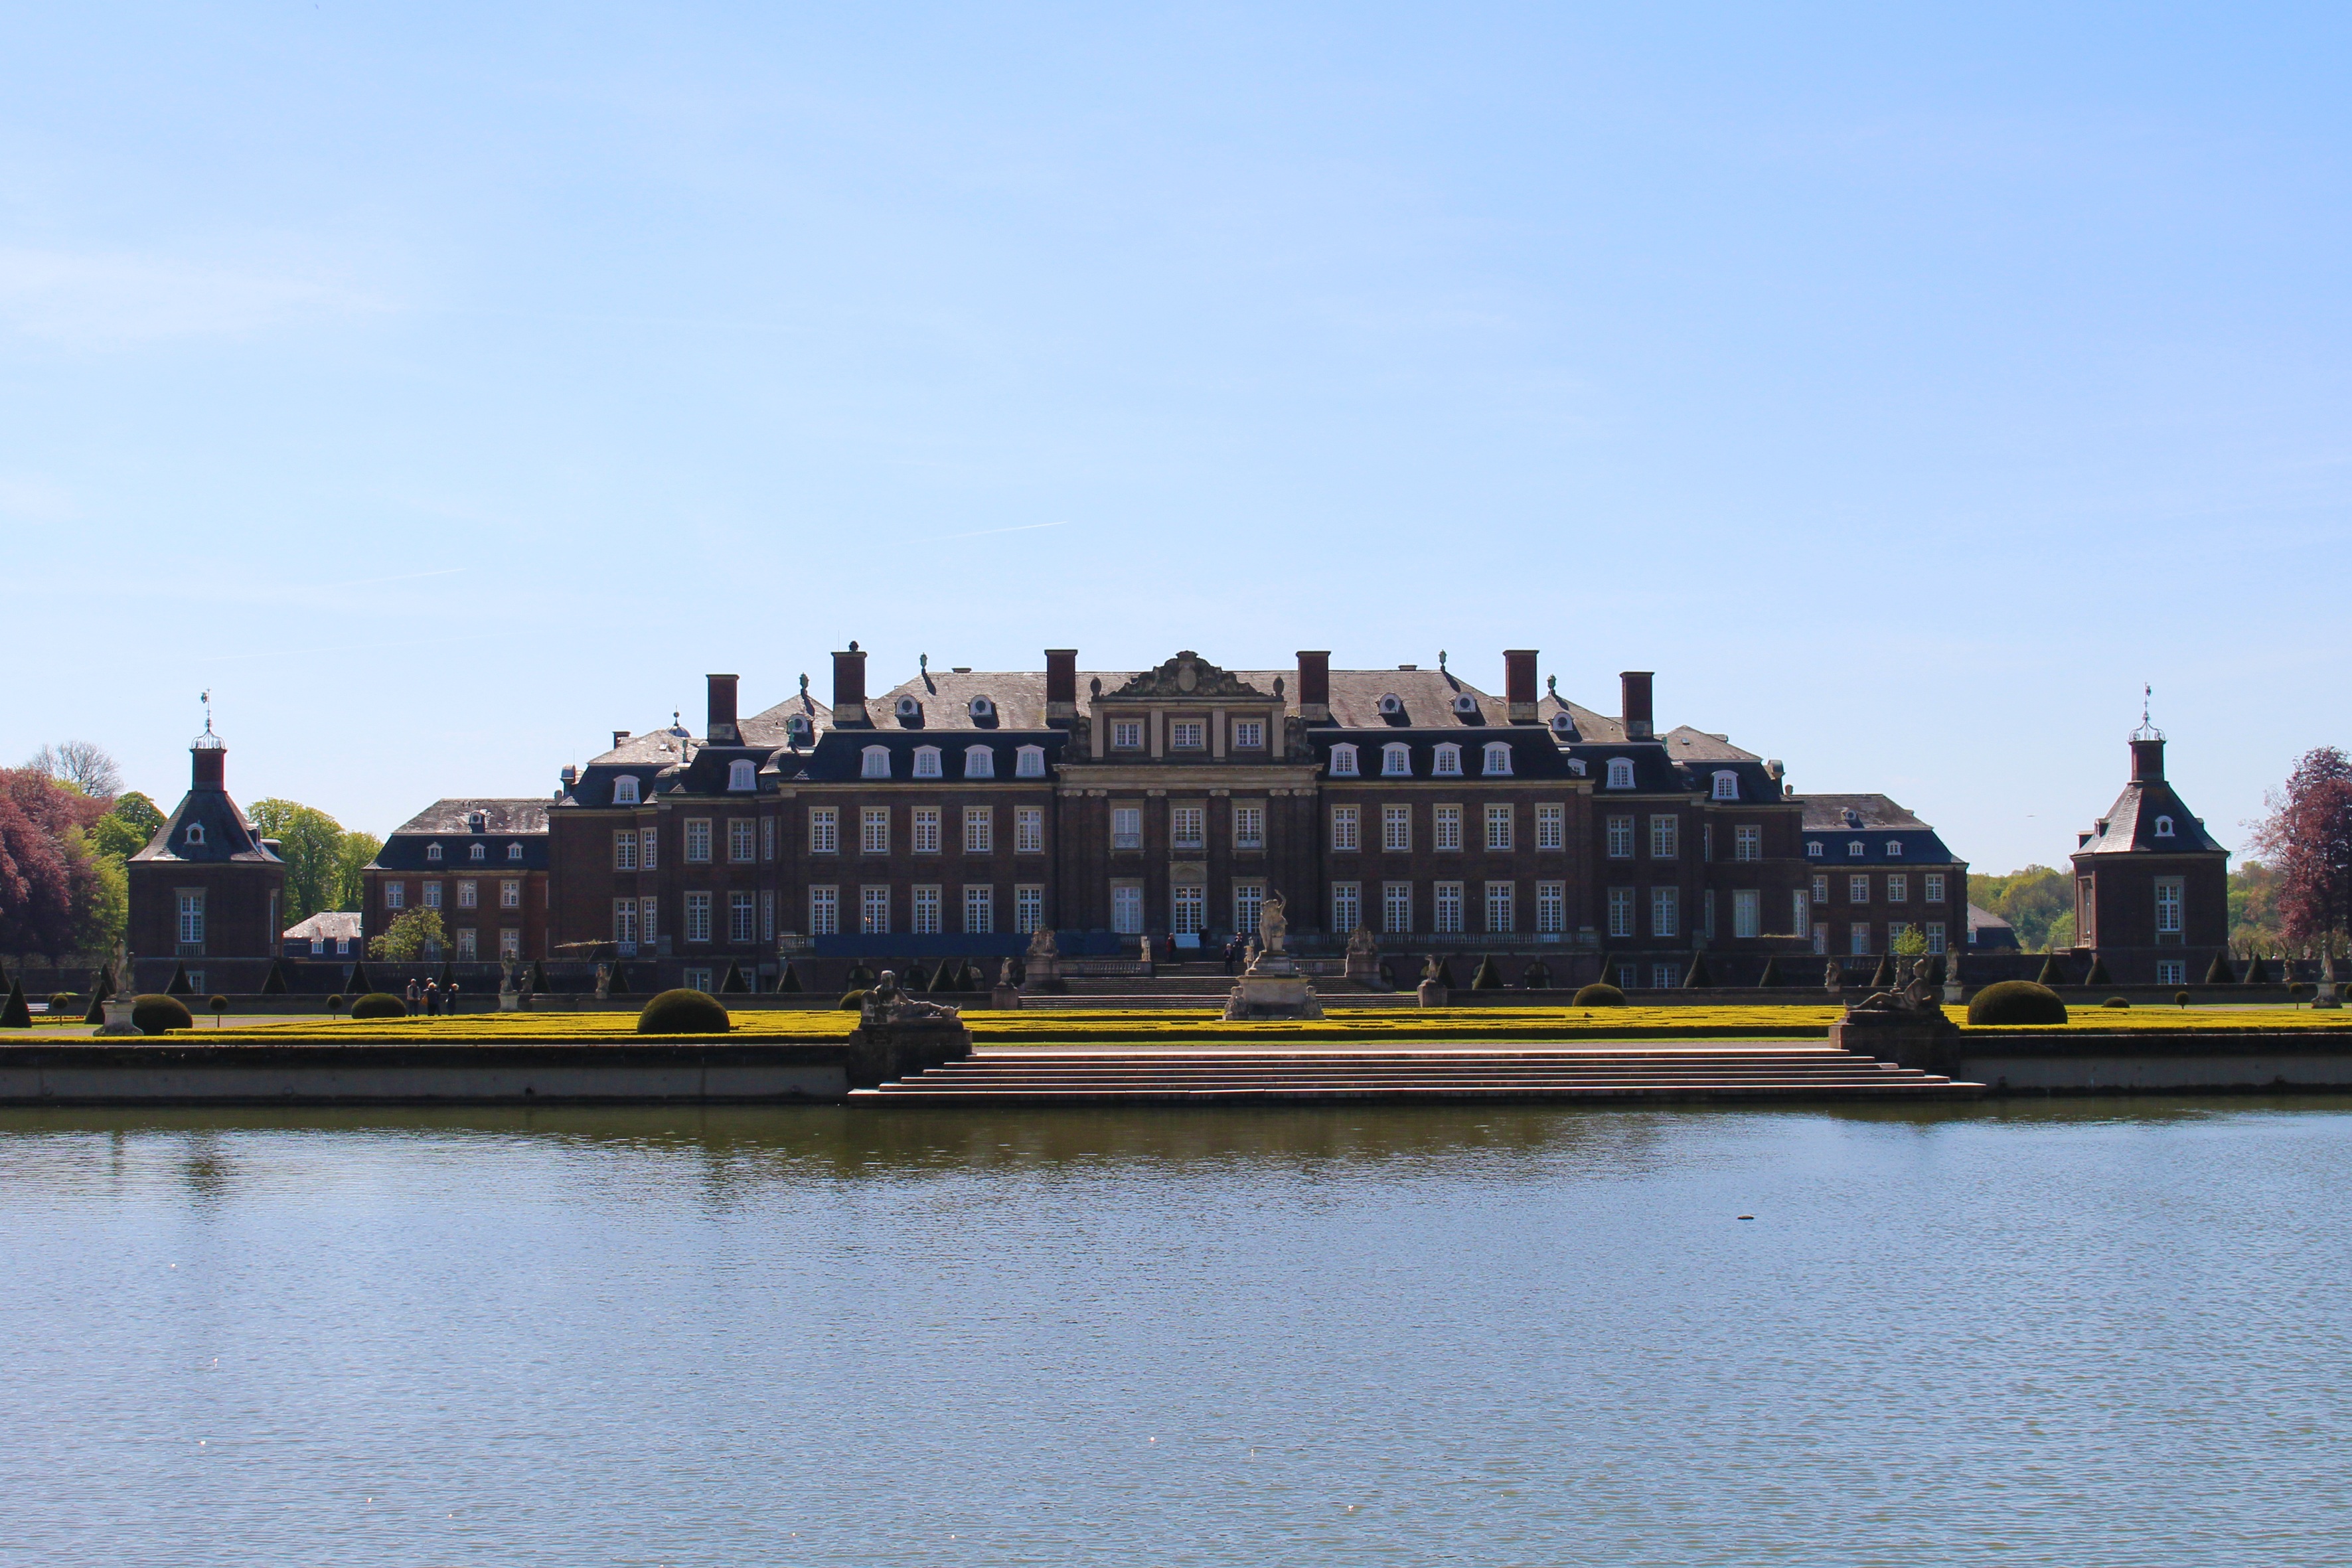
water, architecture, skyline, meadow, building, chateau, palace, old, city, river, cityscape, panorama, reflection, park, castle, landmark, facade, residence, garden, tourism, waterway, rush, historically, baroque, imposing, schlossgarten, m nsterland, tours, moated castle, north churches, landscaped garden, schloss nordkirchen